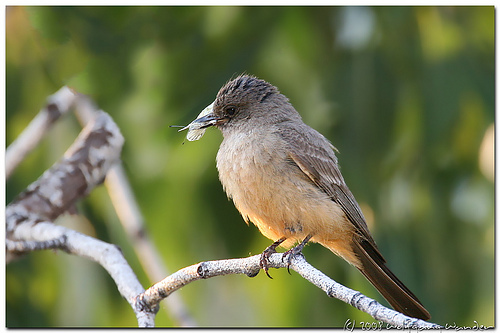
this bird has a high grey nape, grey wings, and a light brown breast and belly.
this small bird has a beige thraot, belly and tarsus, and light brown and white head, nape, back wings, and tail.
small bird with beige breast stands on a branch as it eats a moth with its black beak.
this small fluffy bird is predominately dark brown, with a lighter brown breast and abdomen.
a small bird with light orange feathers on its belly and brown feathers on its back and head.
this bird has a long pointed bill, dark grey crown with grey white side and orange belly.
this bird is white withr grey and has a very short beak.
this bird has wings that are grey and has white belly
this little bird has a brown crown, brown primaries, and an orange belly.
a small bird with a brown belly and pointed beak.
Species: Sayornis